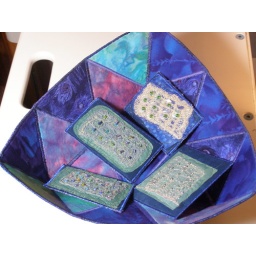
lace cards in blue fabric bowl